Shade tree

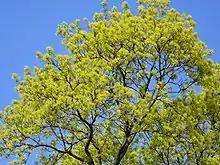
Native across Europe and into Western Asia, the Norway maple shade tree, where it has since become naturalised.

Some of the most popular shade trees in temperate countries are oaks, plane trees, willows, birches, beeches, maples, ashes, lindens, and elms. In subtropical countries like Australia and India, figs are popular choices as shade trees. In tropical countries, trees such as some "Erythrina" and African tulip tree species are often planted as shade trees.